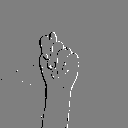
ASL letter: t